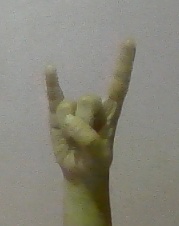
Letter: la